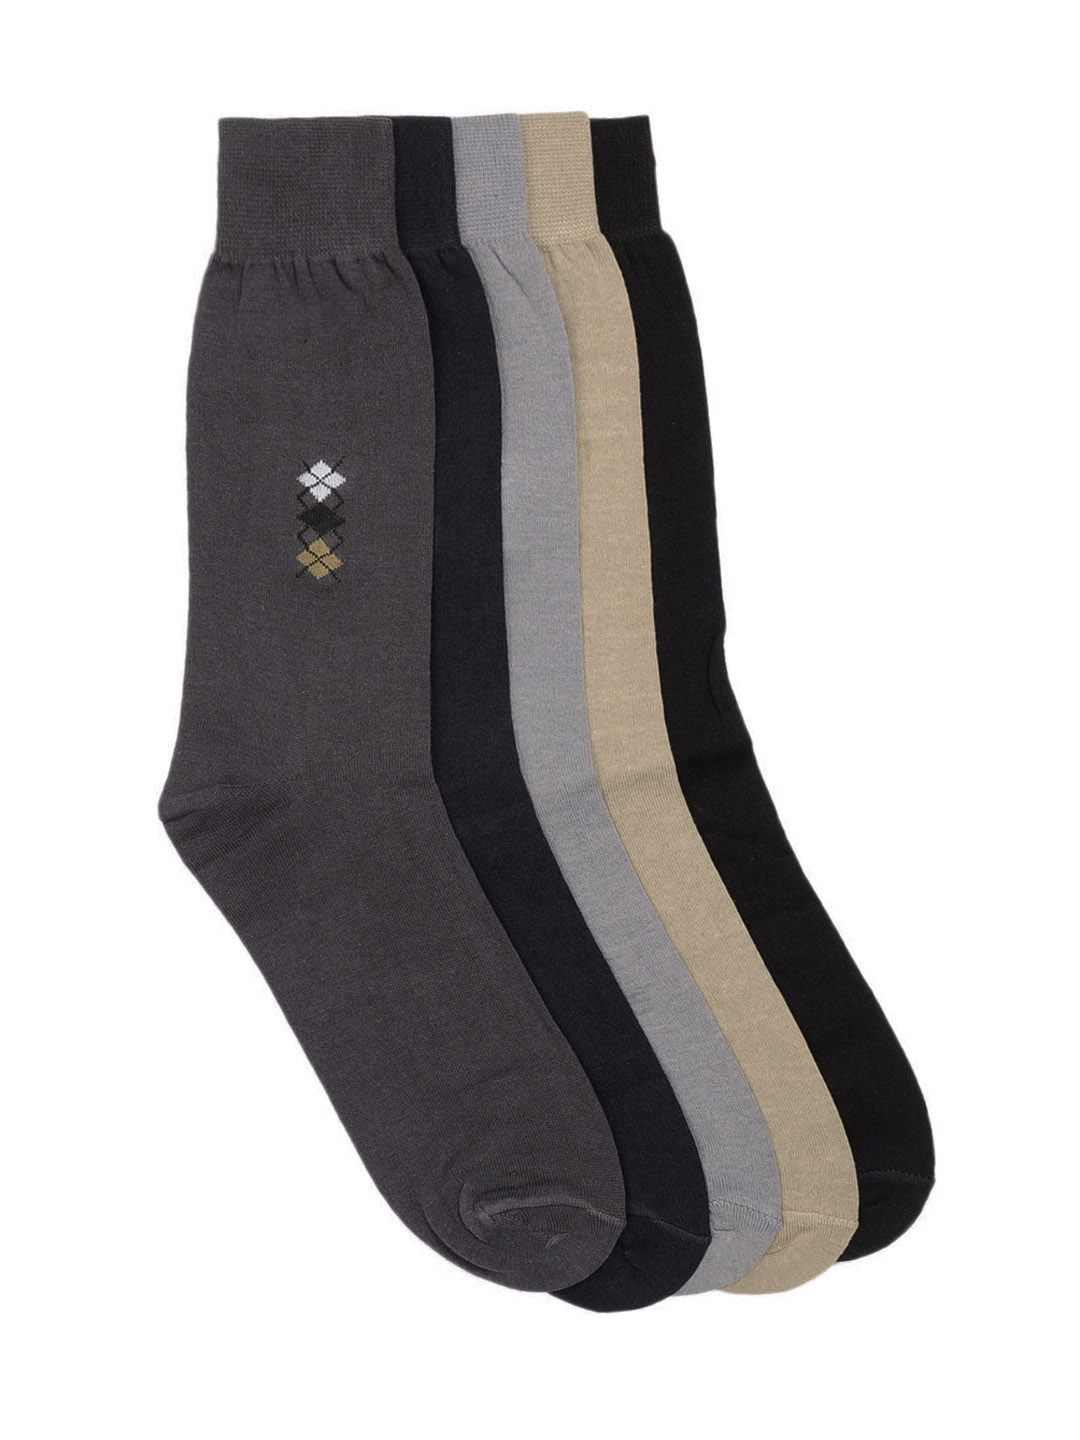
Arrow Men Pack of Socks
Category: Accessories / Socks / Socks
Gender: Men
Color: Multi
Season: Summer 2016
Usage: Casual